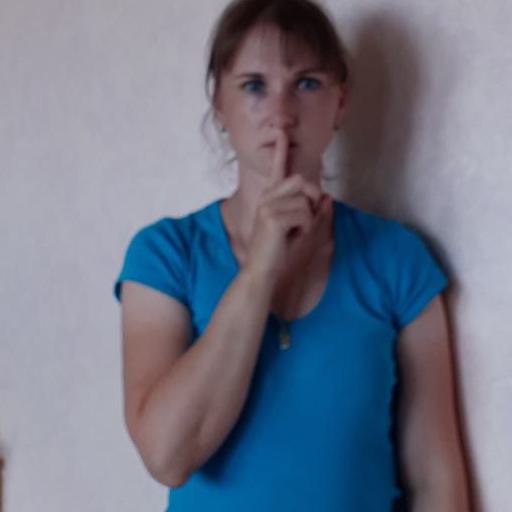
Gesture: mute